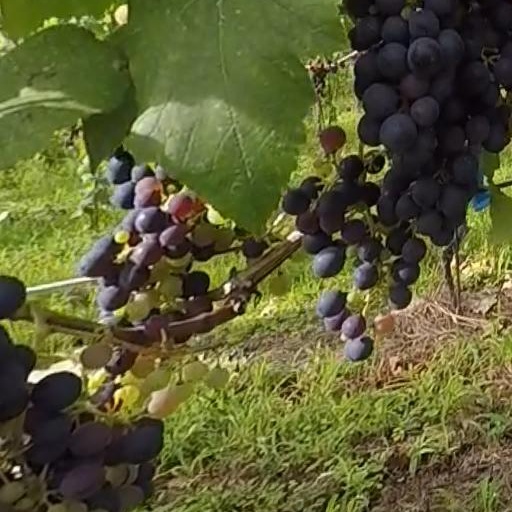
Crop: grape